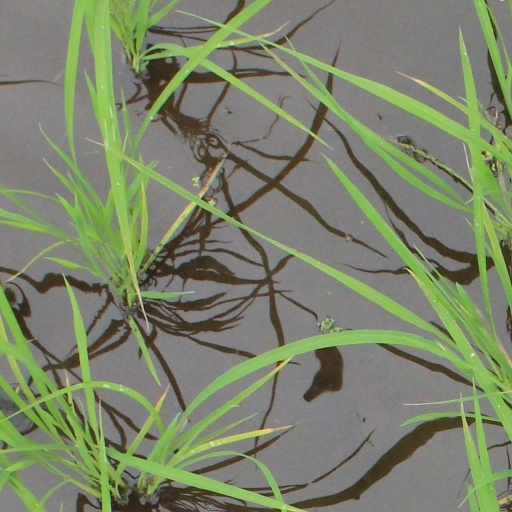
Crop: rice